Hungarian conquest of the Carpathian Basin

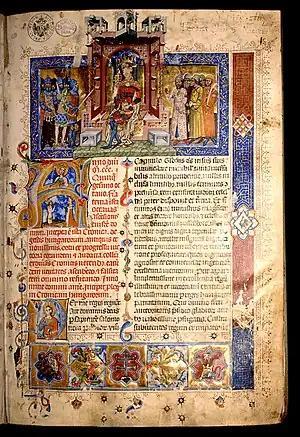
The first page of the "Chronicon Pictum"

Works written by clergymen in the successor states of the Carolingian Empire narrate events closely connected to the conquest. The "Annals of Fulda" which ends in 901 is the earliest among them. A letter from Archbishop Theotmar of Salzburg to Pope John IX in 900 also refers to the conquering Hungarians, but it is often regarded as a fake document. Abbot Regino of Prüm who compiled his "World Chronicle" around 908, sums up his knowledge on the Hungarians in a sole entry under "the year 889". Another valuable source is Bishop Liutprand of Cremona's "Antapodosis" ("Retribution") from around 960. Aventinus, a 16th-century historian, provides information that is not known by the other works which suggests that he used now-lost sources. However, his work is not considered to be a reliable source.